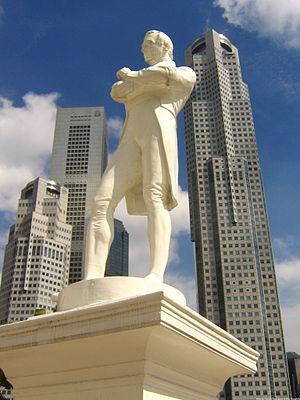
Thomas Woolner est un sculpteur et poète anglais.